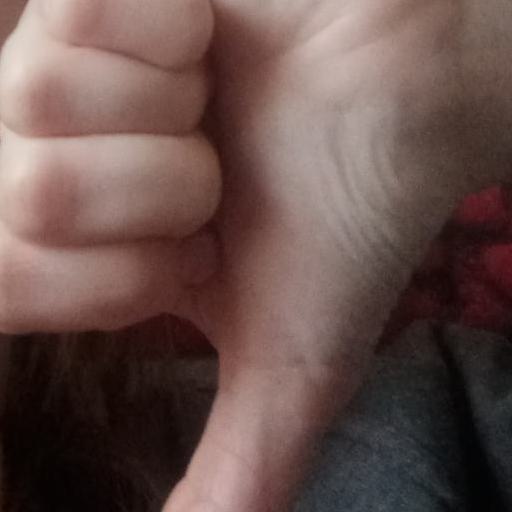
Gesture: dislike